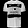
Label: T - shirt / top